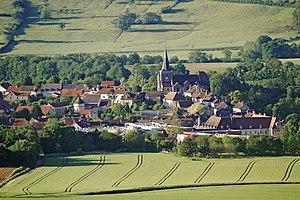
Vitteaux vu depuis la côte de Vesvres
Vitteaux est une commune française située dans le département de la Côte-d'Or, en région Bourgogne-Franche-Comté.